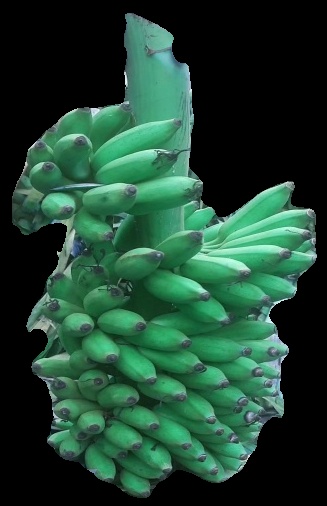
Variety: elakki-bale
Grade: grade1